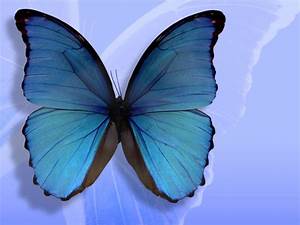
Label: farfalla